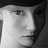
Emotion: neutral